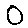
Label: 0